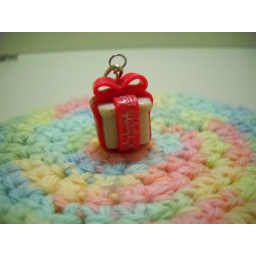
A white &amp;quot;box&amp;quot; wrapped in pink &amp;quot;ribbon&amp;quot; that has been stamped and enhanced with silver ink. very cute!